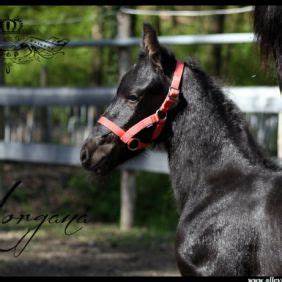
Label: cavallo